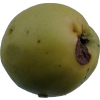
Label: Apple 13